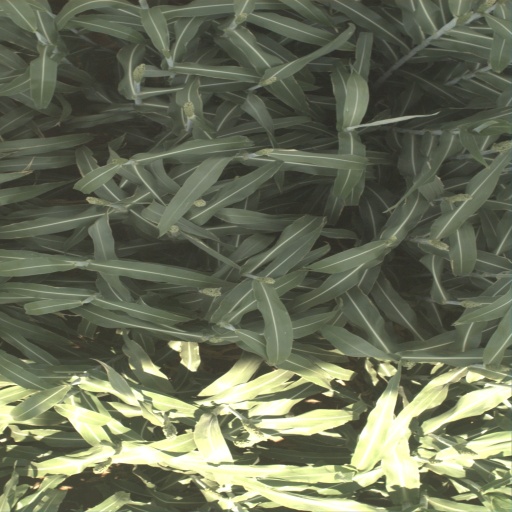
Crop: sorghum